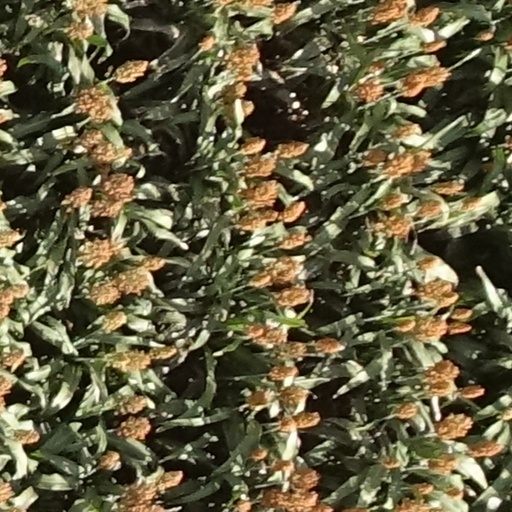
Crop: sorghum